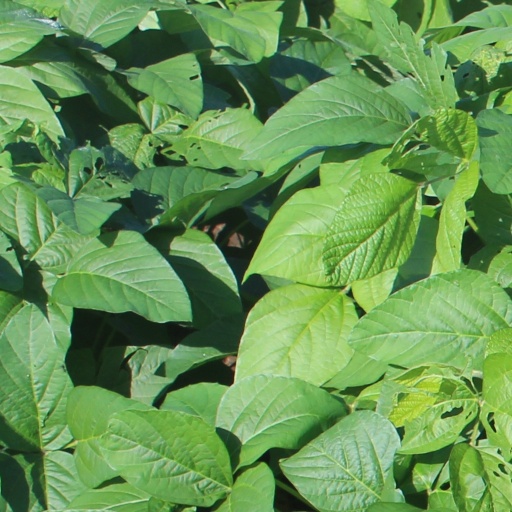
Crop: soybean